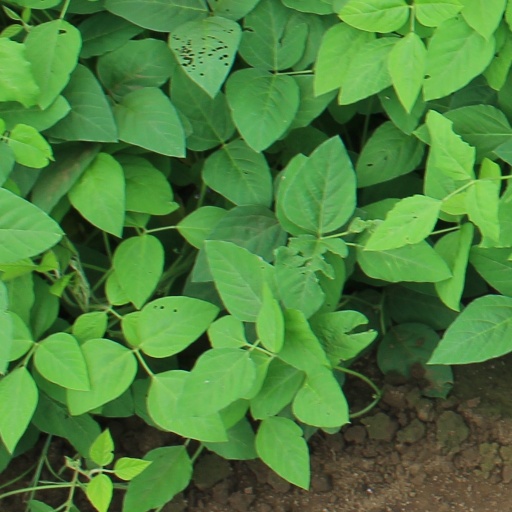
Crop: soybean